Manifold injection

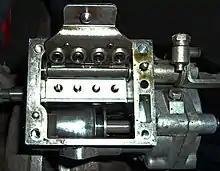
Mechanic fuel injection pump system "Kugelfischer"This system uses a three-dimensional cam

In early manifold injected engines with fully mechanical injection systems, a gear-, chain- or belt-driven injection pump with a mechanic "analogue" engine map was used. This allowed injecting fuel intermittently, and relatively precisely. Typically, such injection pumps have a three-dimensional cam that depicts the engine map. Depending on the throttle position, the three-dimensional cam is moved axially on its shaft. A roller-type pick-up mechanism that is directly connected to the injection pump control rack rides on the three-dimensional cam. Depending upon the three-dimensional cam's position, it pushes in or out the camshaft-actuated injection pump plungers, which controls both the amount of injected fuel, and the injection timing. The injection plungers both create the injection pressure, and act as the fuel distributors. Usually, there is an additional adjustment rod that is connected to a barometric cell, and a cooling water thermometer, so that the fuel mass can be corrected according to air pressure, and water temperature. Kugelfischer injection systems also have a mechanical centrifugal crankshaft speed sensor. Multi-point injected systems with mechanical controlling were used until the 1970s.